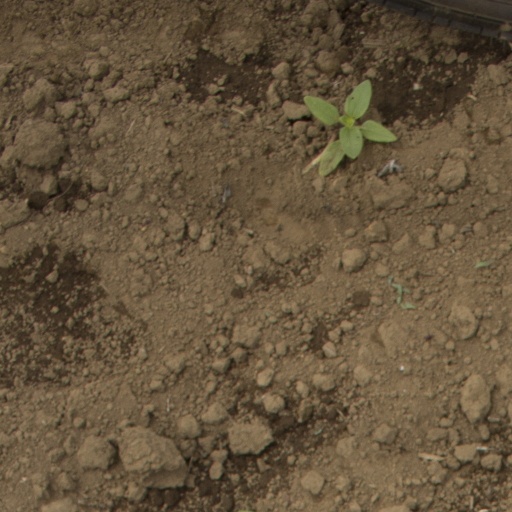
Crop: Jerusalem artichoke